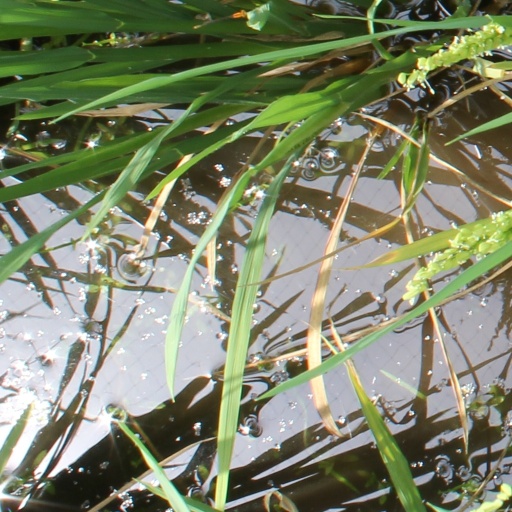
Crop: rice